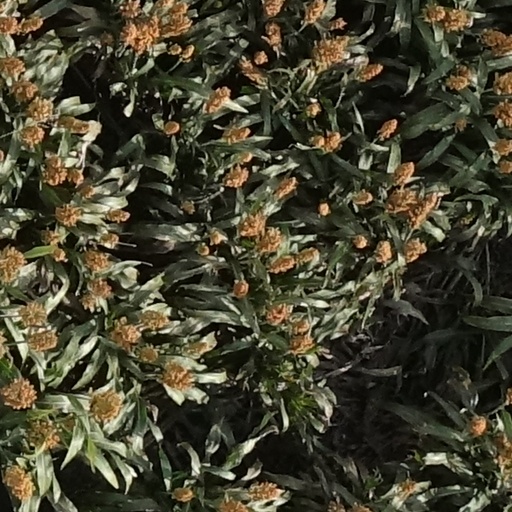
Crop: sorghum